Hiéville

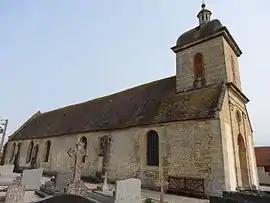
L'église Saint-Pierre

Hiéville is a former commune in the Calvados department in the Normandy region in northwestern France. On 1 January 2017, it was merged into the new commune Saint-Pierre-en-Auge.